Edward Clark (conductor)

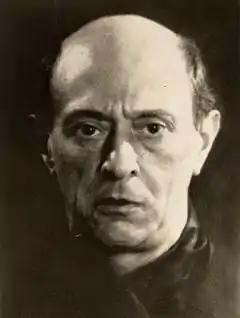
Arnold Schoenberg, 1927, by Man Ray

Clark resigned angrily and abruptly from the BBC on 16 March 1936. The immediate cause of this protest was some alterations to the concert programmes for the BBC Symphony Orchestra's forthcoming European tour, in which he had invested much time and great care. These changes were made without his knowledge and while he was on sick leave, and they included the complete removal of Béla Bartók's "Four Orchestral Pieces" from the Budapest programme.